Metabus

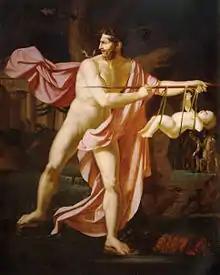
"Metabus and Camilla" by Jean-Baptiste Peytavin (1808)

In Roman mythology, King Metabus of the Volsci was the father of Camilla.